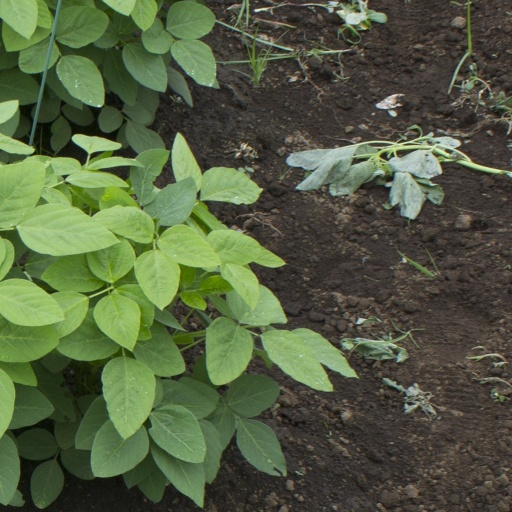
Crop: soybean